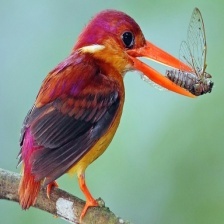
Species: RUFOUS KINGFISHER
Scientific name: CHLOROCERYLE INDA